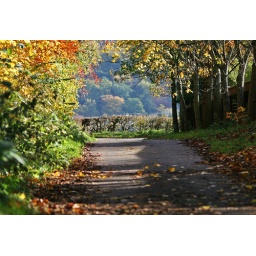
Bathed in autumn sunshine, the path from the chain bridge over the river Leader just outside Earlston, Scottish Borders